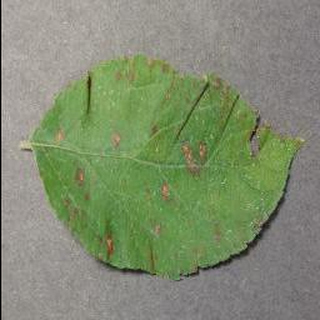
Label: apple_cedar_apple_rust